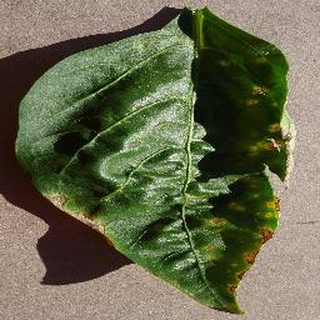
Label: bell_pepper_bacterial_spot